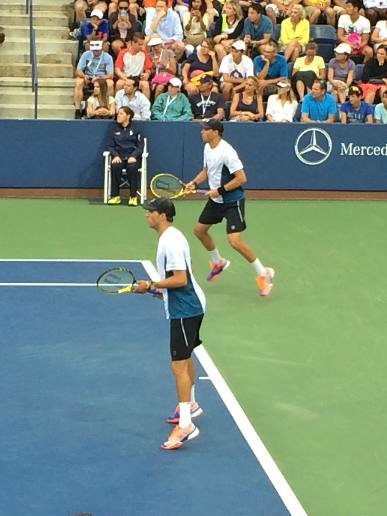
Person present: Yes